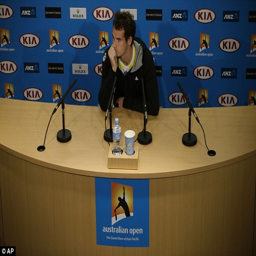
plenty to ponder : person was left to reflect on how he can close the gap to the world 's best player